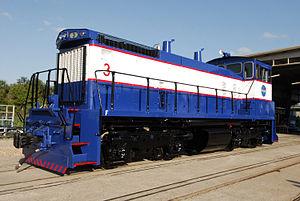
L’EMD SW1500 est un locotracteur diesel de 1 500 ch construit par GM EMD entre juin 1966 et janvier 1974. 808 exemples ont été construits. Il était étroitement liée à la moins puissante EMD SW1000, formant une gamme de locotracteurs alimentées par le nouveau moteur EMD 645.